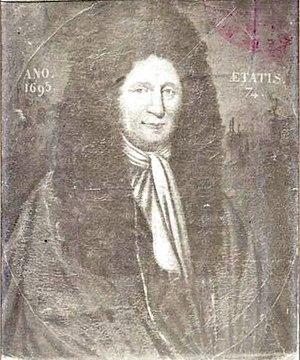
photographie d'un tableau non identifiée du fabuliste.
Jean de La Fontaine, né le 8 juillet 1621 à Château-Thierry et mort le 13 avril 1695 à Paris, est un poète français de grande renommée, principalement pour ses Fables et dans une moindre mesure pour ses contes. On lui doit également des poèmes divers, des pièces de théâtre et des livrets d'opéra qui confirment son ambition de moraliste.